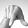
ASL letter: Q